Idomeneo (film)

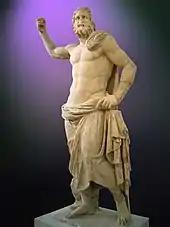
Poseidon sculpted in Milos in the second century BCE, from the collection of the National Archaeological Museum of Athens

Act two opens with Idomeneo confessing his predicament to Arbace. They agree to send Idamante abroad as an escort accompanying Elettra on a mission to Argos to claim her father's crown. Meeting Ilia, Idomeneo realizes that she is in love with Idamante and that her feelings are reciprocated, and grieves over the misery that his vow to Poseidon will entail for her as well as for himself. Elettra rejoices that Idamante will be by her side on her voyage home to Argos, and is confident that she will be able to turn the prince's heart away from Ilia. She prepares to board ship with him. Idomeneo's farewells to them are interrupted by a new storm that has been stirred up by Poseidon. Lightning ignites a terrible conflagration, and a monster rises from the waves and assaults the island. The Cretans ask whose sin it is that has aroused Poseidon's wrath. Idomeneo confesses his guilt, and asks the god to spare his subjects from a retribution that should fall on him alone. The Cretans flee from the monster in terror.